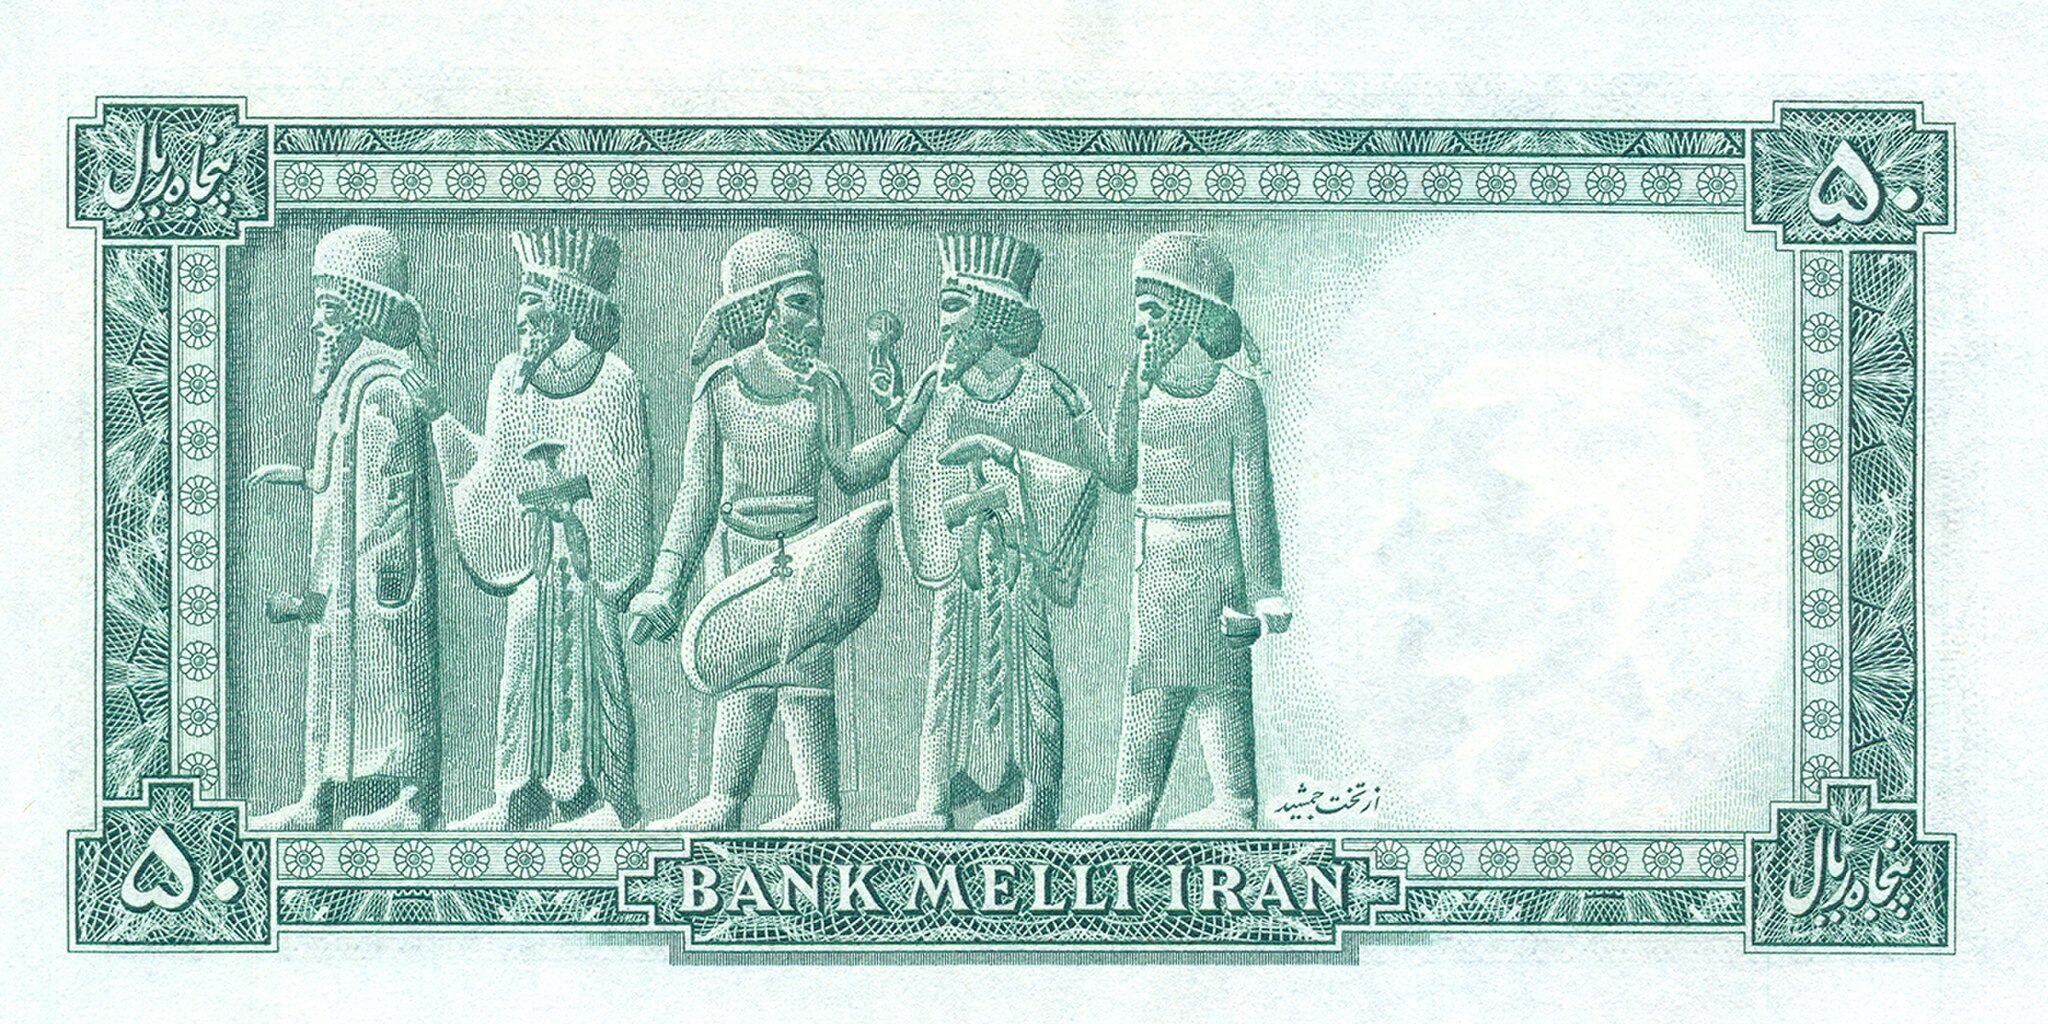
Title: پنجاه ریال - سری سوم بانک ملی - کد ۱۰۰ (پشت)
Description: پنجاه ریال - سری سوم بانک ملی - کد ۱۰۰ (پشت)
Date: Pahlavi
Categories: PD Iran, Persepolis in art, Template Unknown (source), Banknotes of Iran, Mohammad Reza Pahlavi era